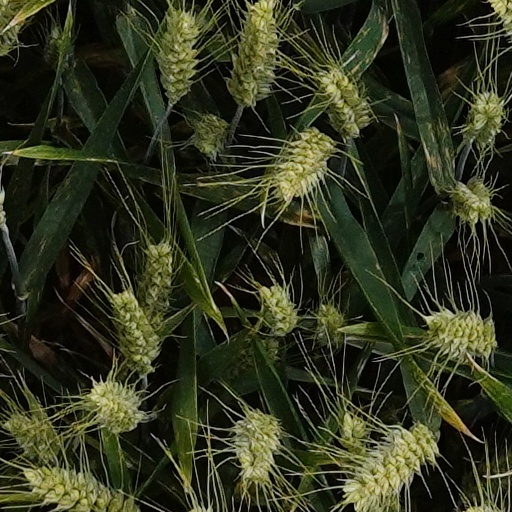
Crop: wheat